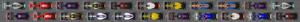
Le Grand Prix automobile de Belgique 2016, disputé le 28 août 2016 sur le circuit de Spa-Francorchamps, est la 948ᵉ épreuve du championnat du monde de Formule 1 courue depuis 1950. Il s'agit de la soixante-et-onzième édition du Grand Prix de Belgique, la soixante-et-unième comptant pour le championnat du monde de Formule 1, et de la treizième manche du championnat 2016.